Rebecca Bigler

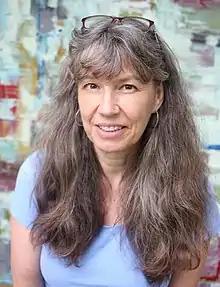
Bigler in 2019

Rebecca Bigler is a developmental psychologist known for research on social stereotyping (based on gender or race), prejudice, and children's perceptions of discrimination. Bigler is Professor of Psychology at the University of Texas at Austin.